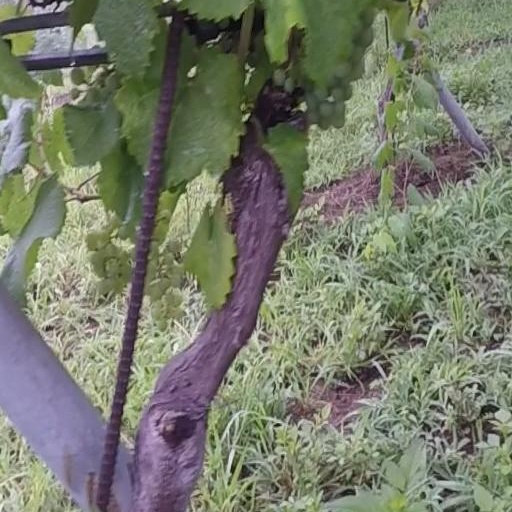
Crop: grape